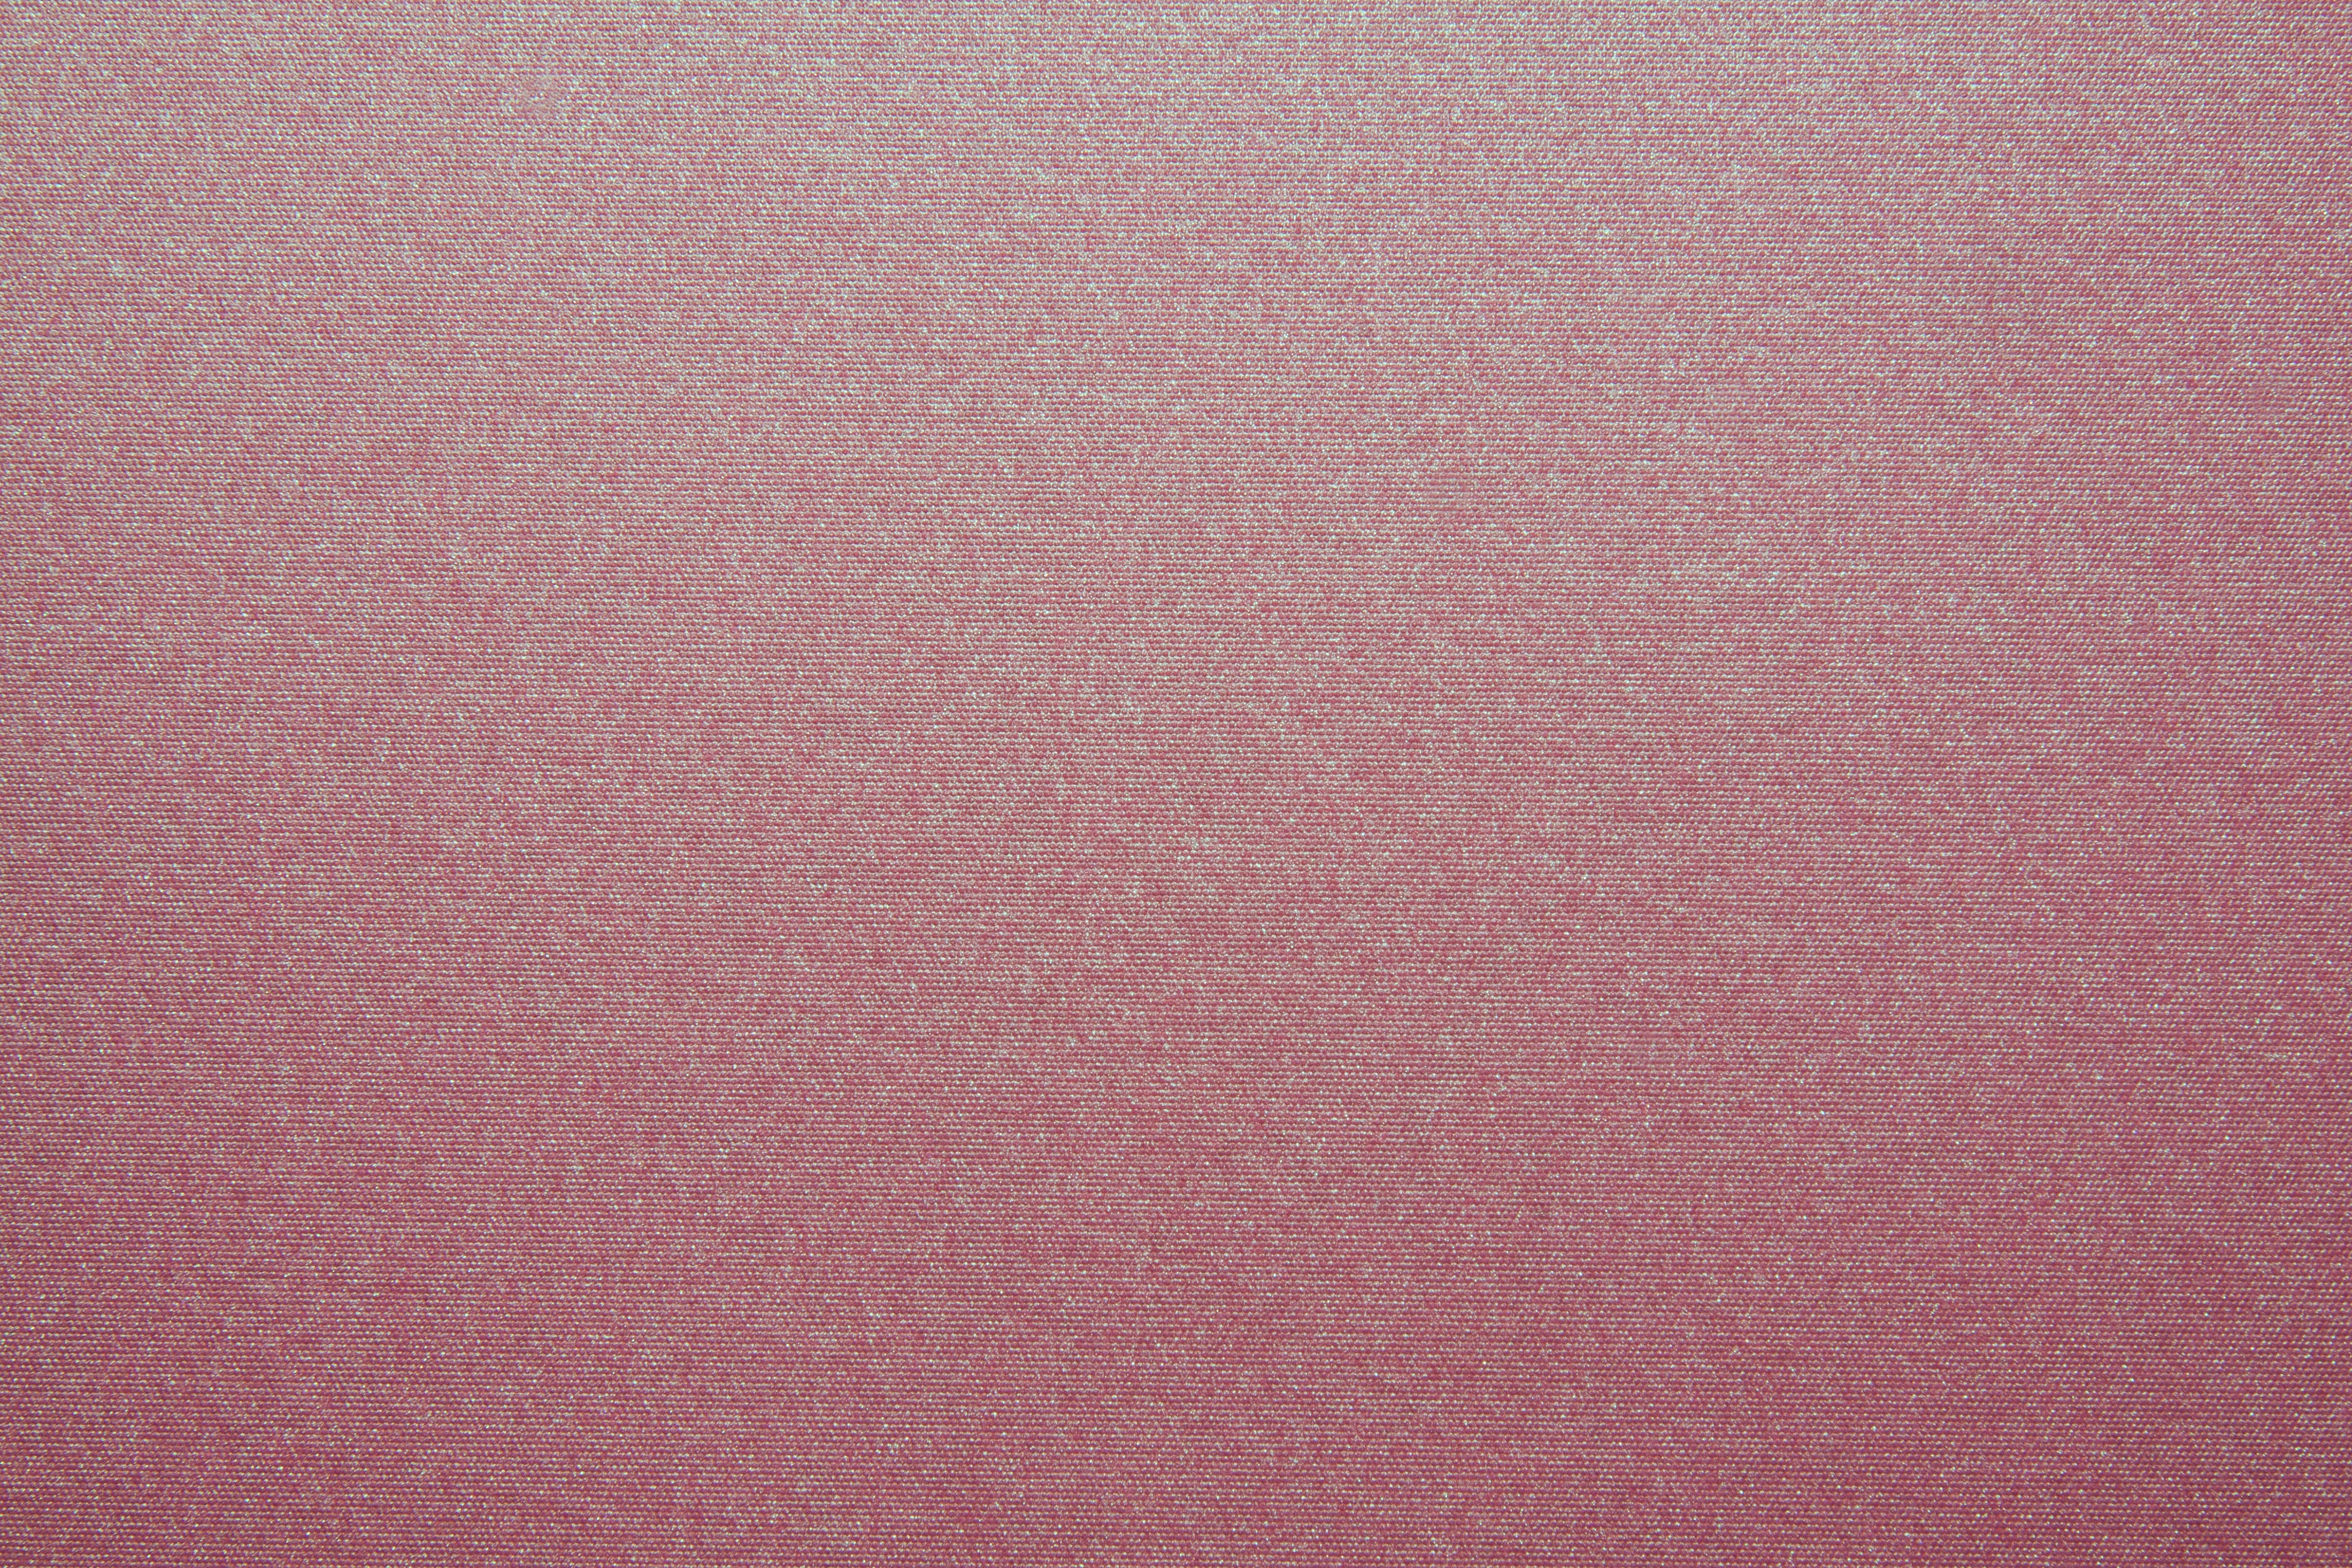
structure, wood, texture, floor, line, red, craft, pink, paper, textile, background, gradient, fine, magenta, tradition, creation, metallic, iridescent, reddish, greenish, fund, flooring, plywood, wood flooring, handmade paper, laminate flooring, surface embossing, design paper, milling grain, creative paper